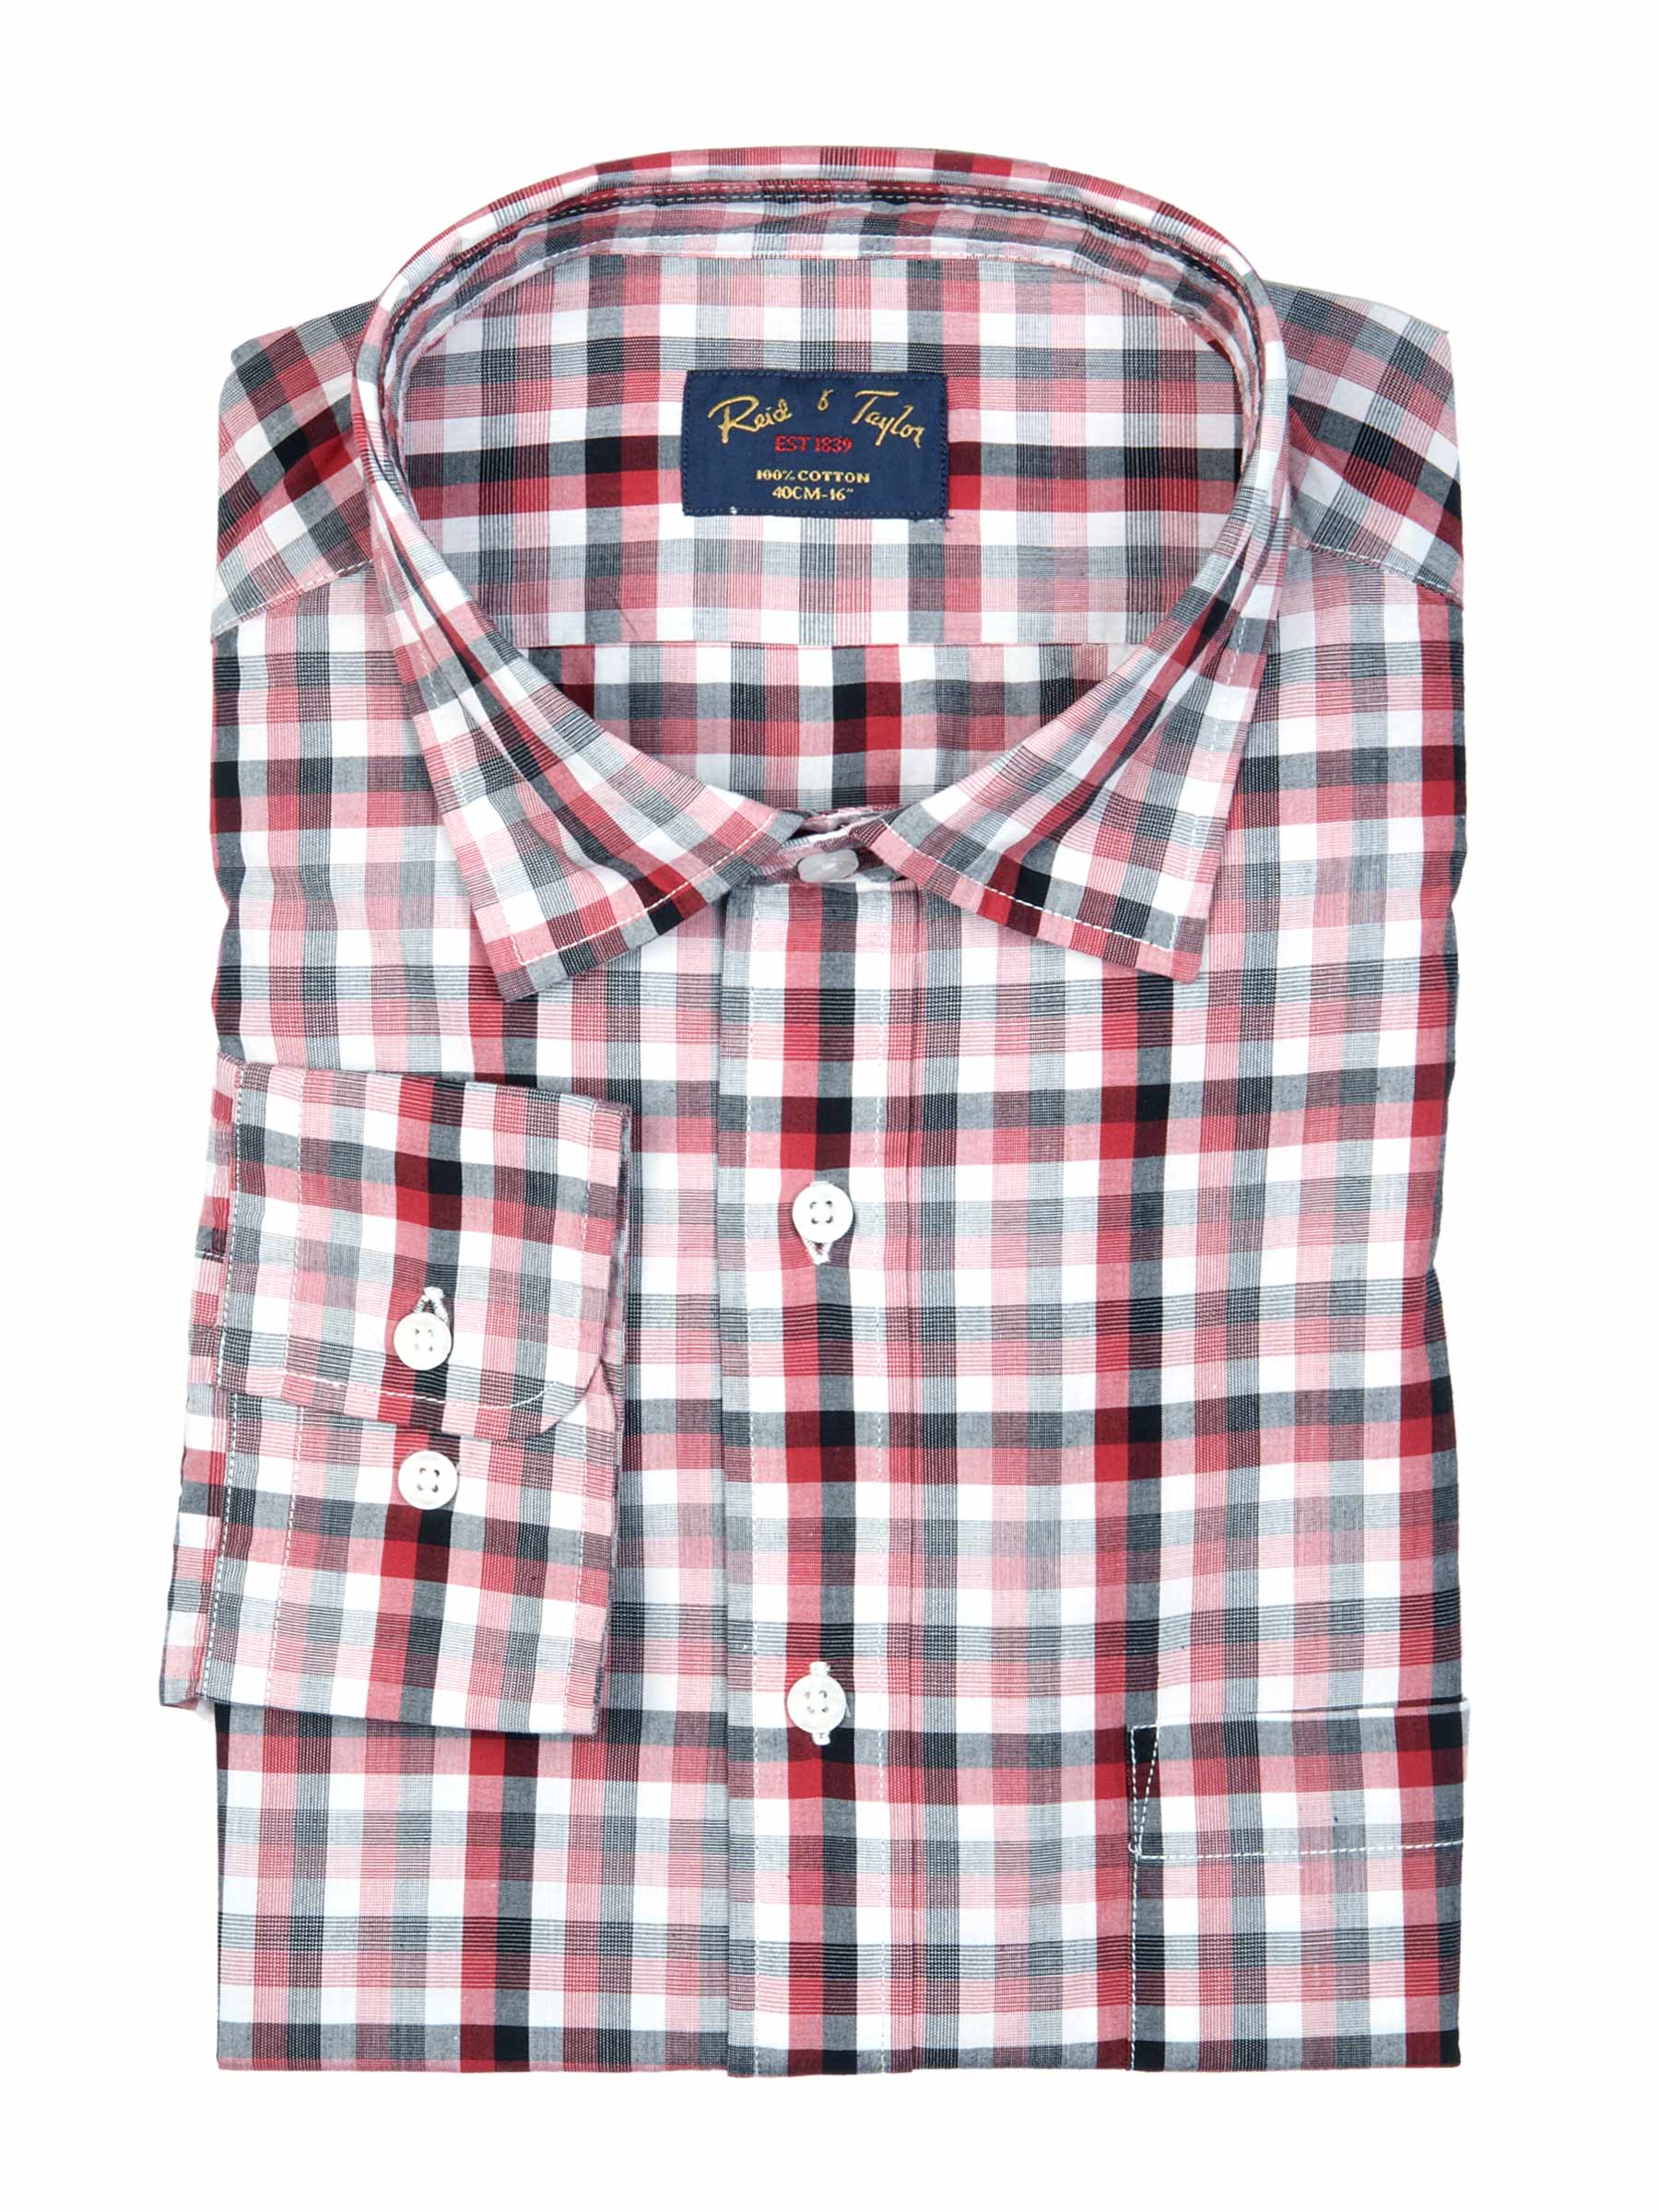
Reid & Taylor Men Check Red Shirt
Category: Apparel / Topwear / Shirts
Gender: Men
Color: Red
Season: Fall 2011
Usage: Casual